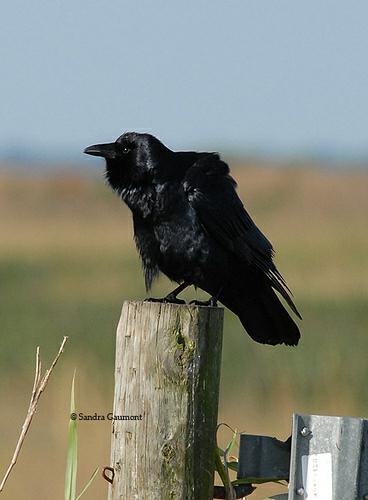
A photo of a fish crow